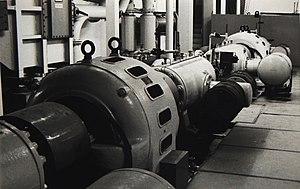
Groupe surpresseur-dépresseur d'air utilisé comme force motrice pour la propulsion des curseurs de la poste pneumatique à Paris
La Poste pneumatique de Paris était le système de tubes pneumatiques desservant Paris entre 1868 et 1984. Ce réseau géré par les P&T permettait d'acheminer, souvent en moins d'une heure, des messages, dits « pneus » ou « petits bleus » dans l'ensemble de la capitale française et à Neuilly. En 1933, année de sa plus grande extension, le réseau fait 427 km.